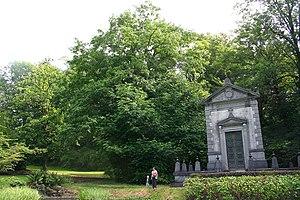
Ptérocaryer du Caucase (Pterocarya fraxinifolia). Circonférence à 1m50 du sol: 278cm (2007) Hauteur 33m (2005) Position exacte
Le domaine royal de Mariemont, situé à Morlanwelz dans la province belge de Hainaut, est issu d'un ancien domaine royal créé au XVIᵉ siècle par Marie de Hongrie. Cédé par son dernier propriétaire, Raoul Warocqué, à l'État belge, le domaine est aujourd'hui un parc public, qui est également arboretum, et dans lequel se trouve entre autres le musée royal de Mariemont.